Kurumi Nara

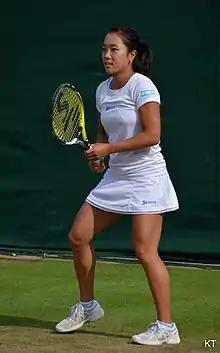
Nara at the 2015 Wimbledon Championships

Nara began season in January at the Auckland Open where she fell in the second round to third seed and eventual champion Venus Williams. At the Hobart International, she reached the semifinals where she was defeated by American qualifier Madison Brengle. Nara lost in the first round of the Australian Open to sixth seed Agnieszka Radwańska.